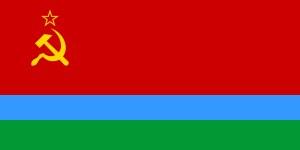
Le drapeau de la République socialiste soviétique carélo-finnoise a été adopté en 1953.